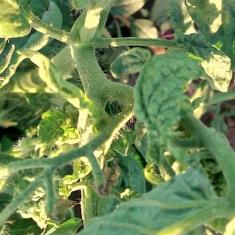
Crop: Tomato
Condition: virosis-d